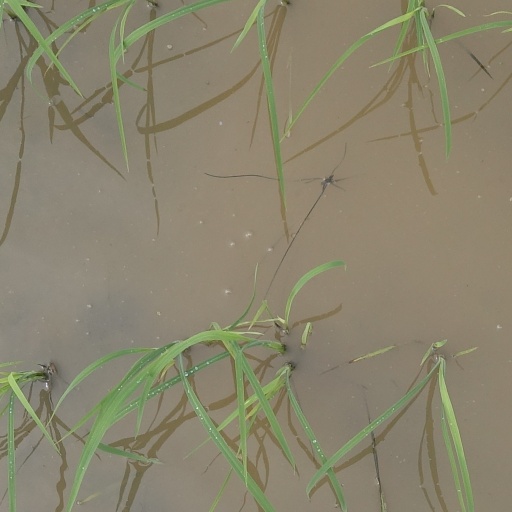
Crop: rice